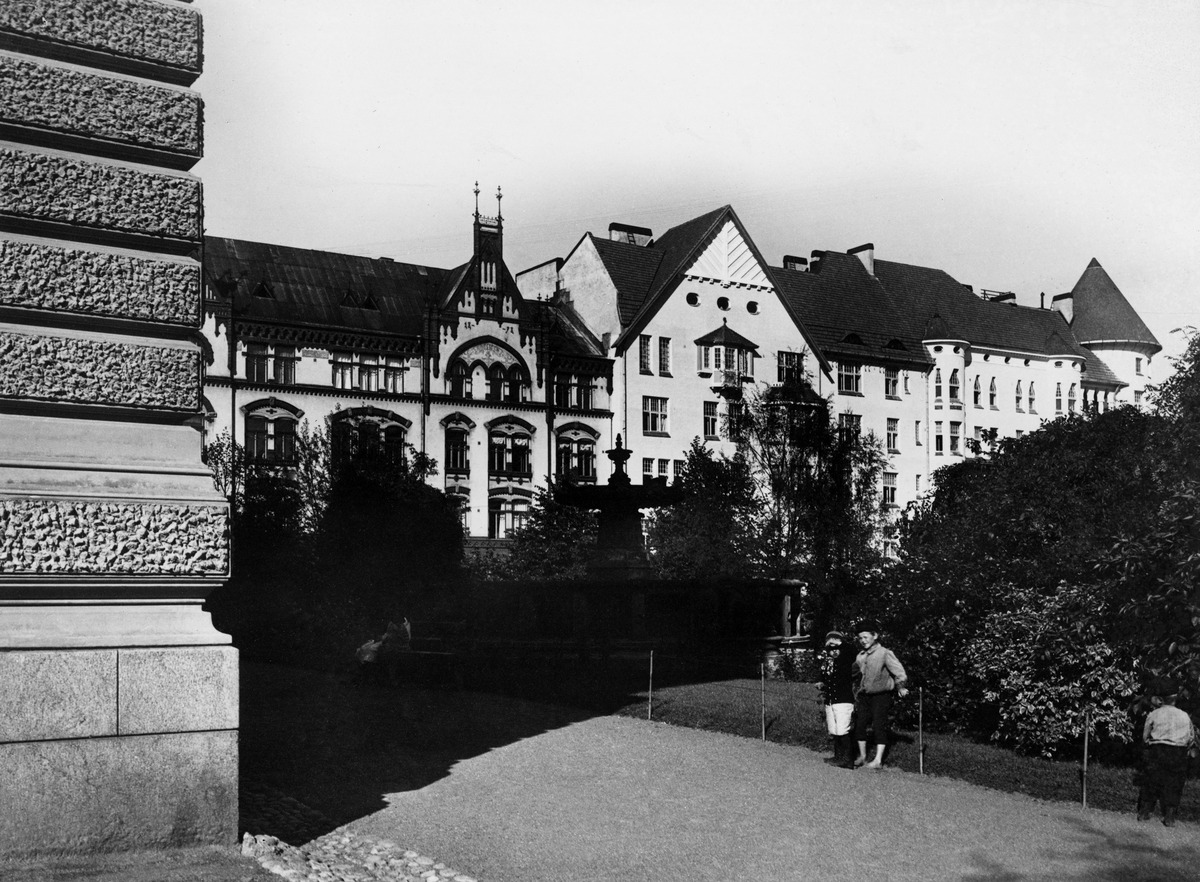
Rauhankatu 13, 11
sisällön kuvaus: Rauhankatu 13, 11.

Säätytalon puistikosta nähtynä. mustavalkoinen
Kuvaaja: Wasastjerna, Nils Jakob, valokuvaaja
Ajankohta: kuvausaika 1915
Paikka: Rauhankatu 13, 11
Aiheet: kadut, rakennukset, julkisivut, puistot, suihkulähteet